Cooper Teare

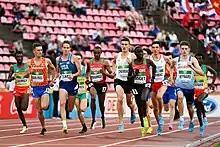
Teare (third from left) competes in the 1500 metres at the 2018 IAAF World U20 Championships in Tampere, Finland.

While competing for the University of Oregon, Teare set two collegiate records and won an NCAA title. His first collegiate record came in the indoor mile in February 2021, when he ran 3:50.39 to break Edward Cheserek's previous record of 3:52.01. His teammate, Cole Hocker, also eclipsed the previous record with a time of 3:50.55. Teare set another collegiate record and won a national title in the 5000 m at the 2021 NCAA Outdoor Track and Field Championships, finishing in 13:12.27. This performance qualified him in the event for the 2020 Olympic Trials, where he finished fourth, missing the top three required to advance to the Olympics.